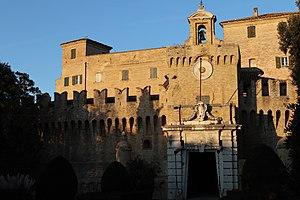
Jesi est une ville italienne de la province d'Ancône dans la région des Marches. Jesi est actuellement la troisième ville la plus peuplée de la province, après Ancône et Senigallia.